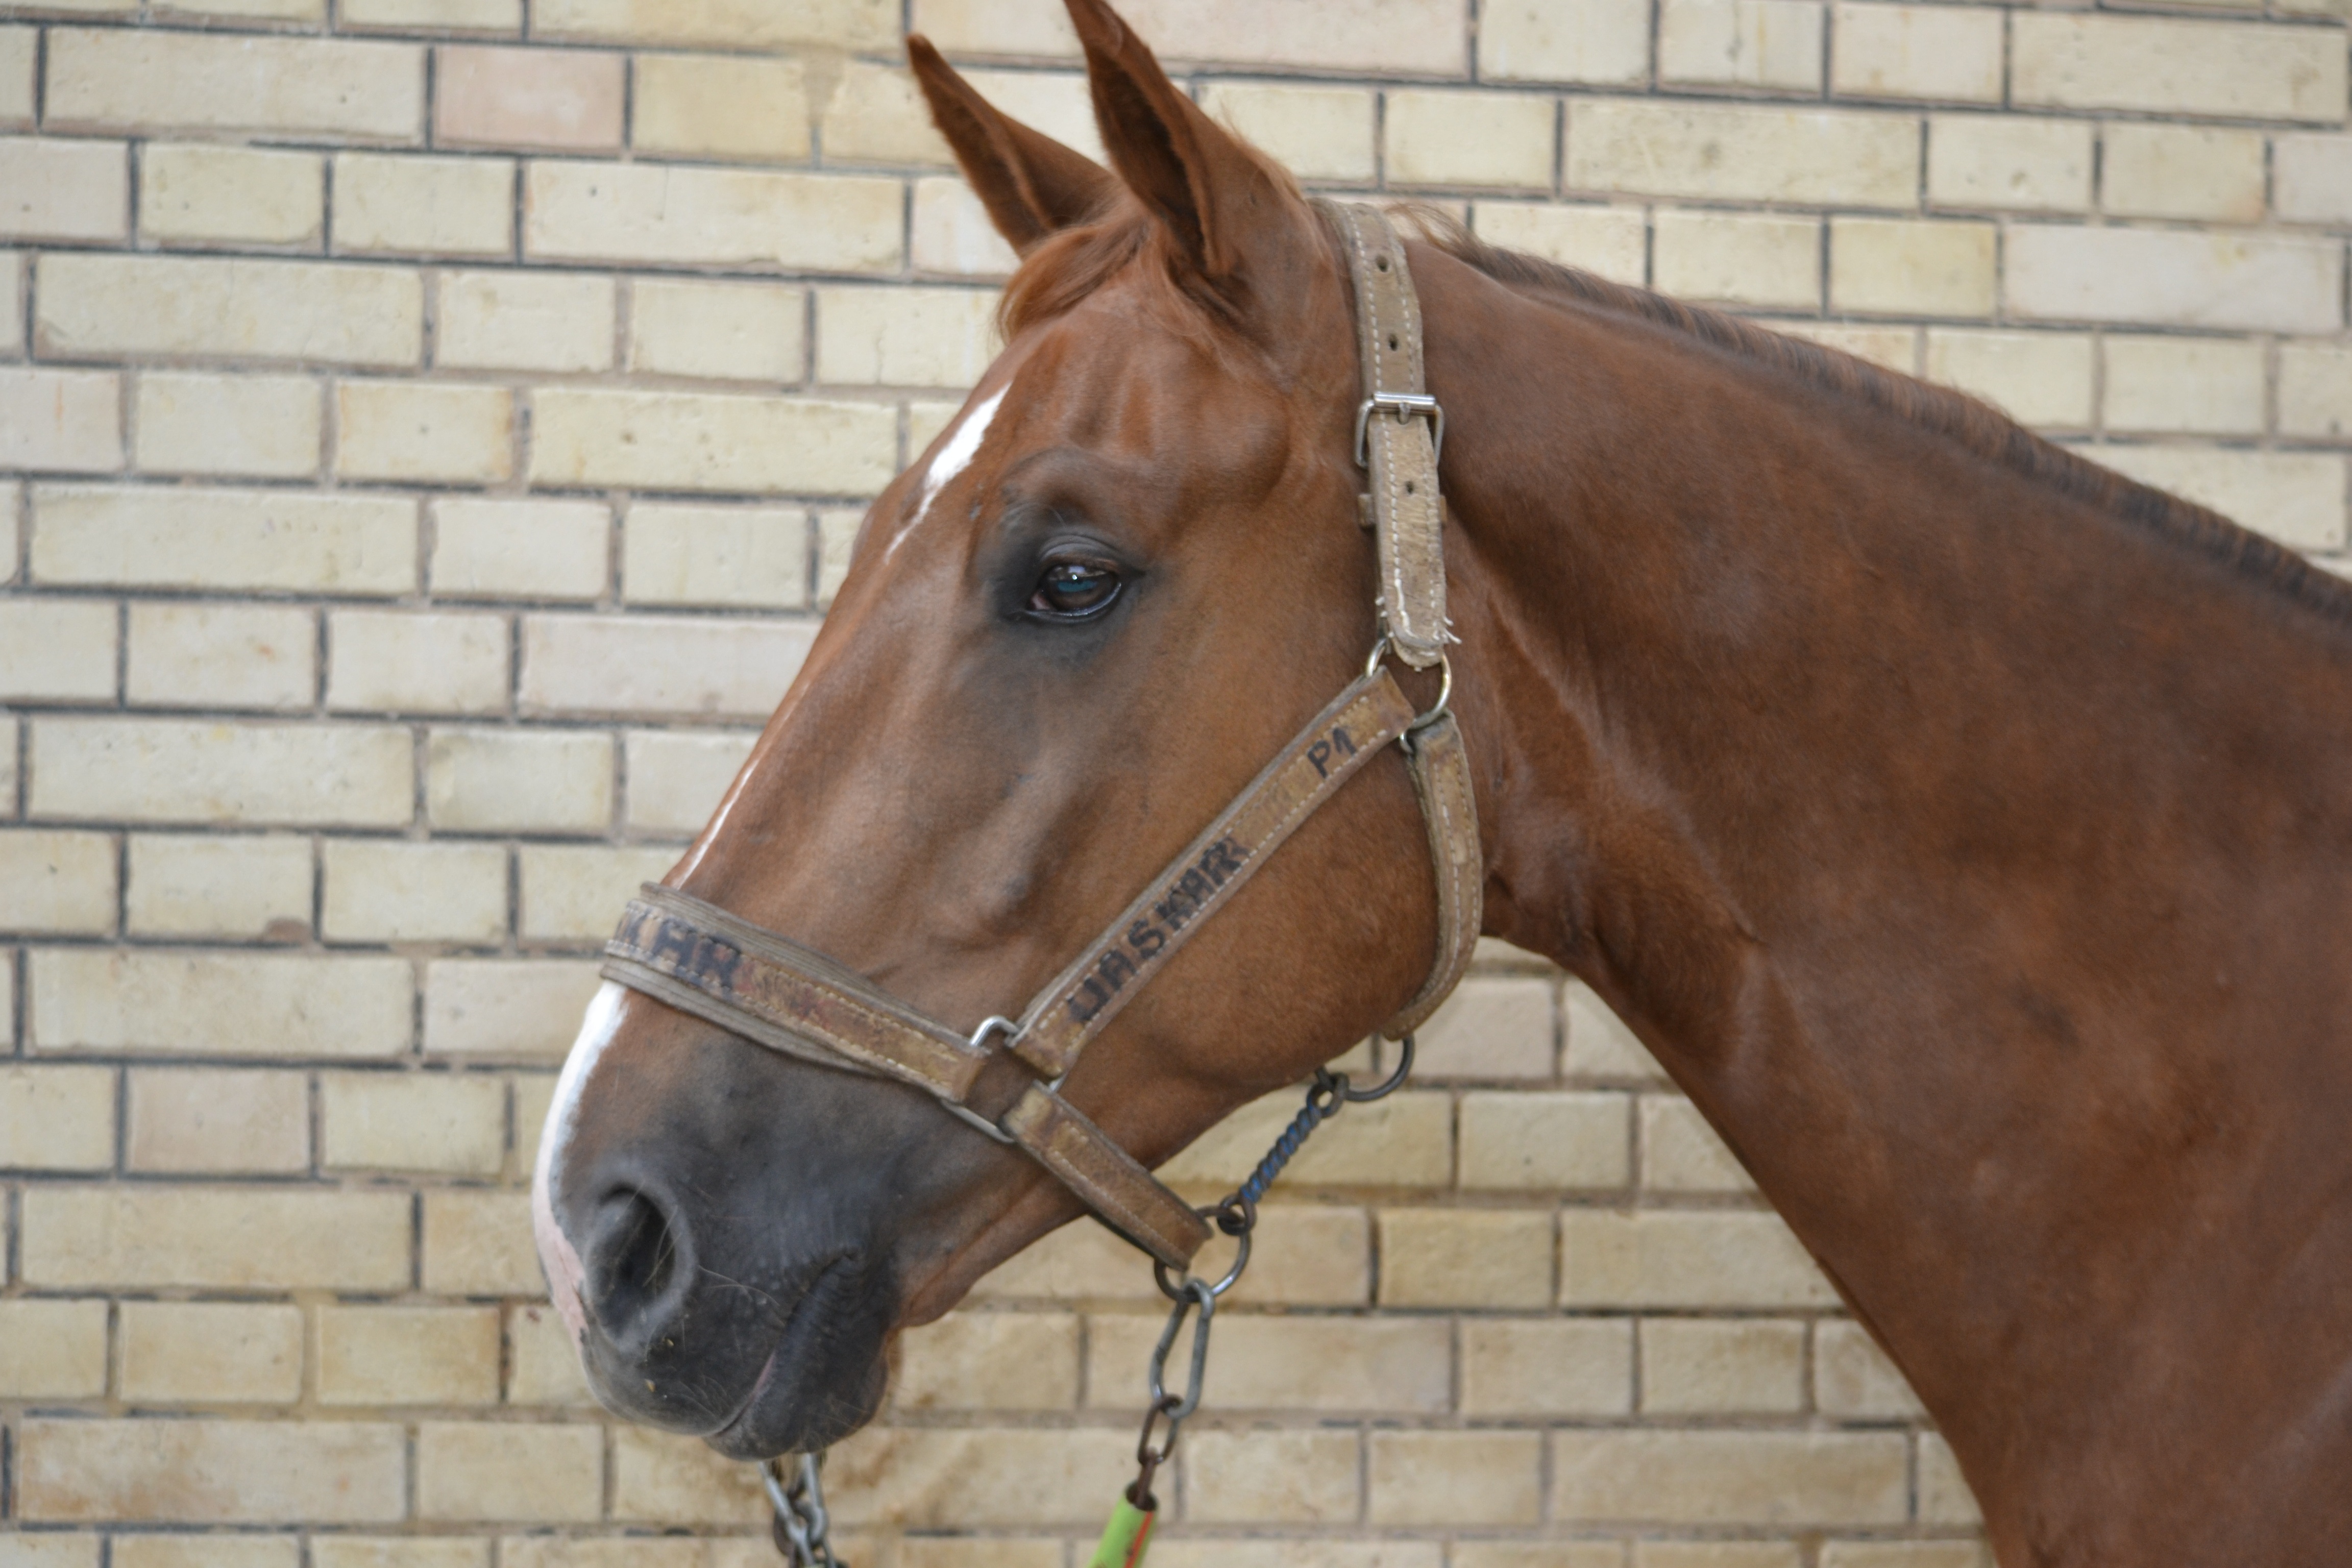
horse, brown, rein, mammal, stallion, mane, bridle, head, mare, horse head, halter, pack animal, horse like mammal, mustang horse, horse harness, horse tack